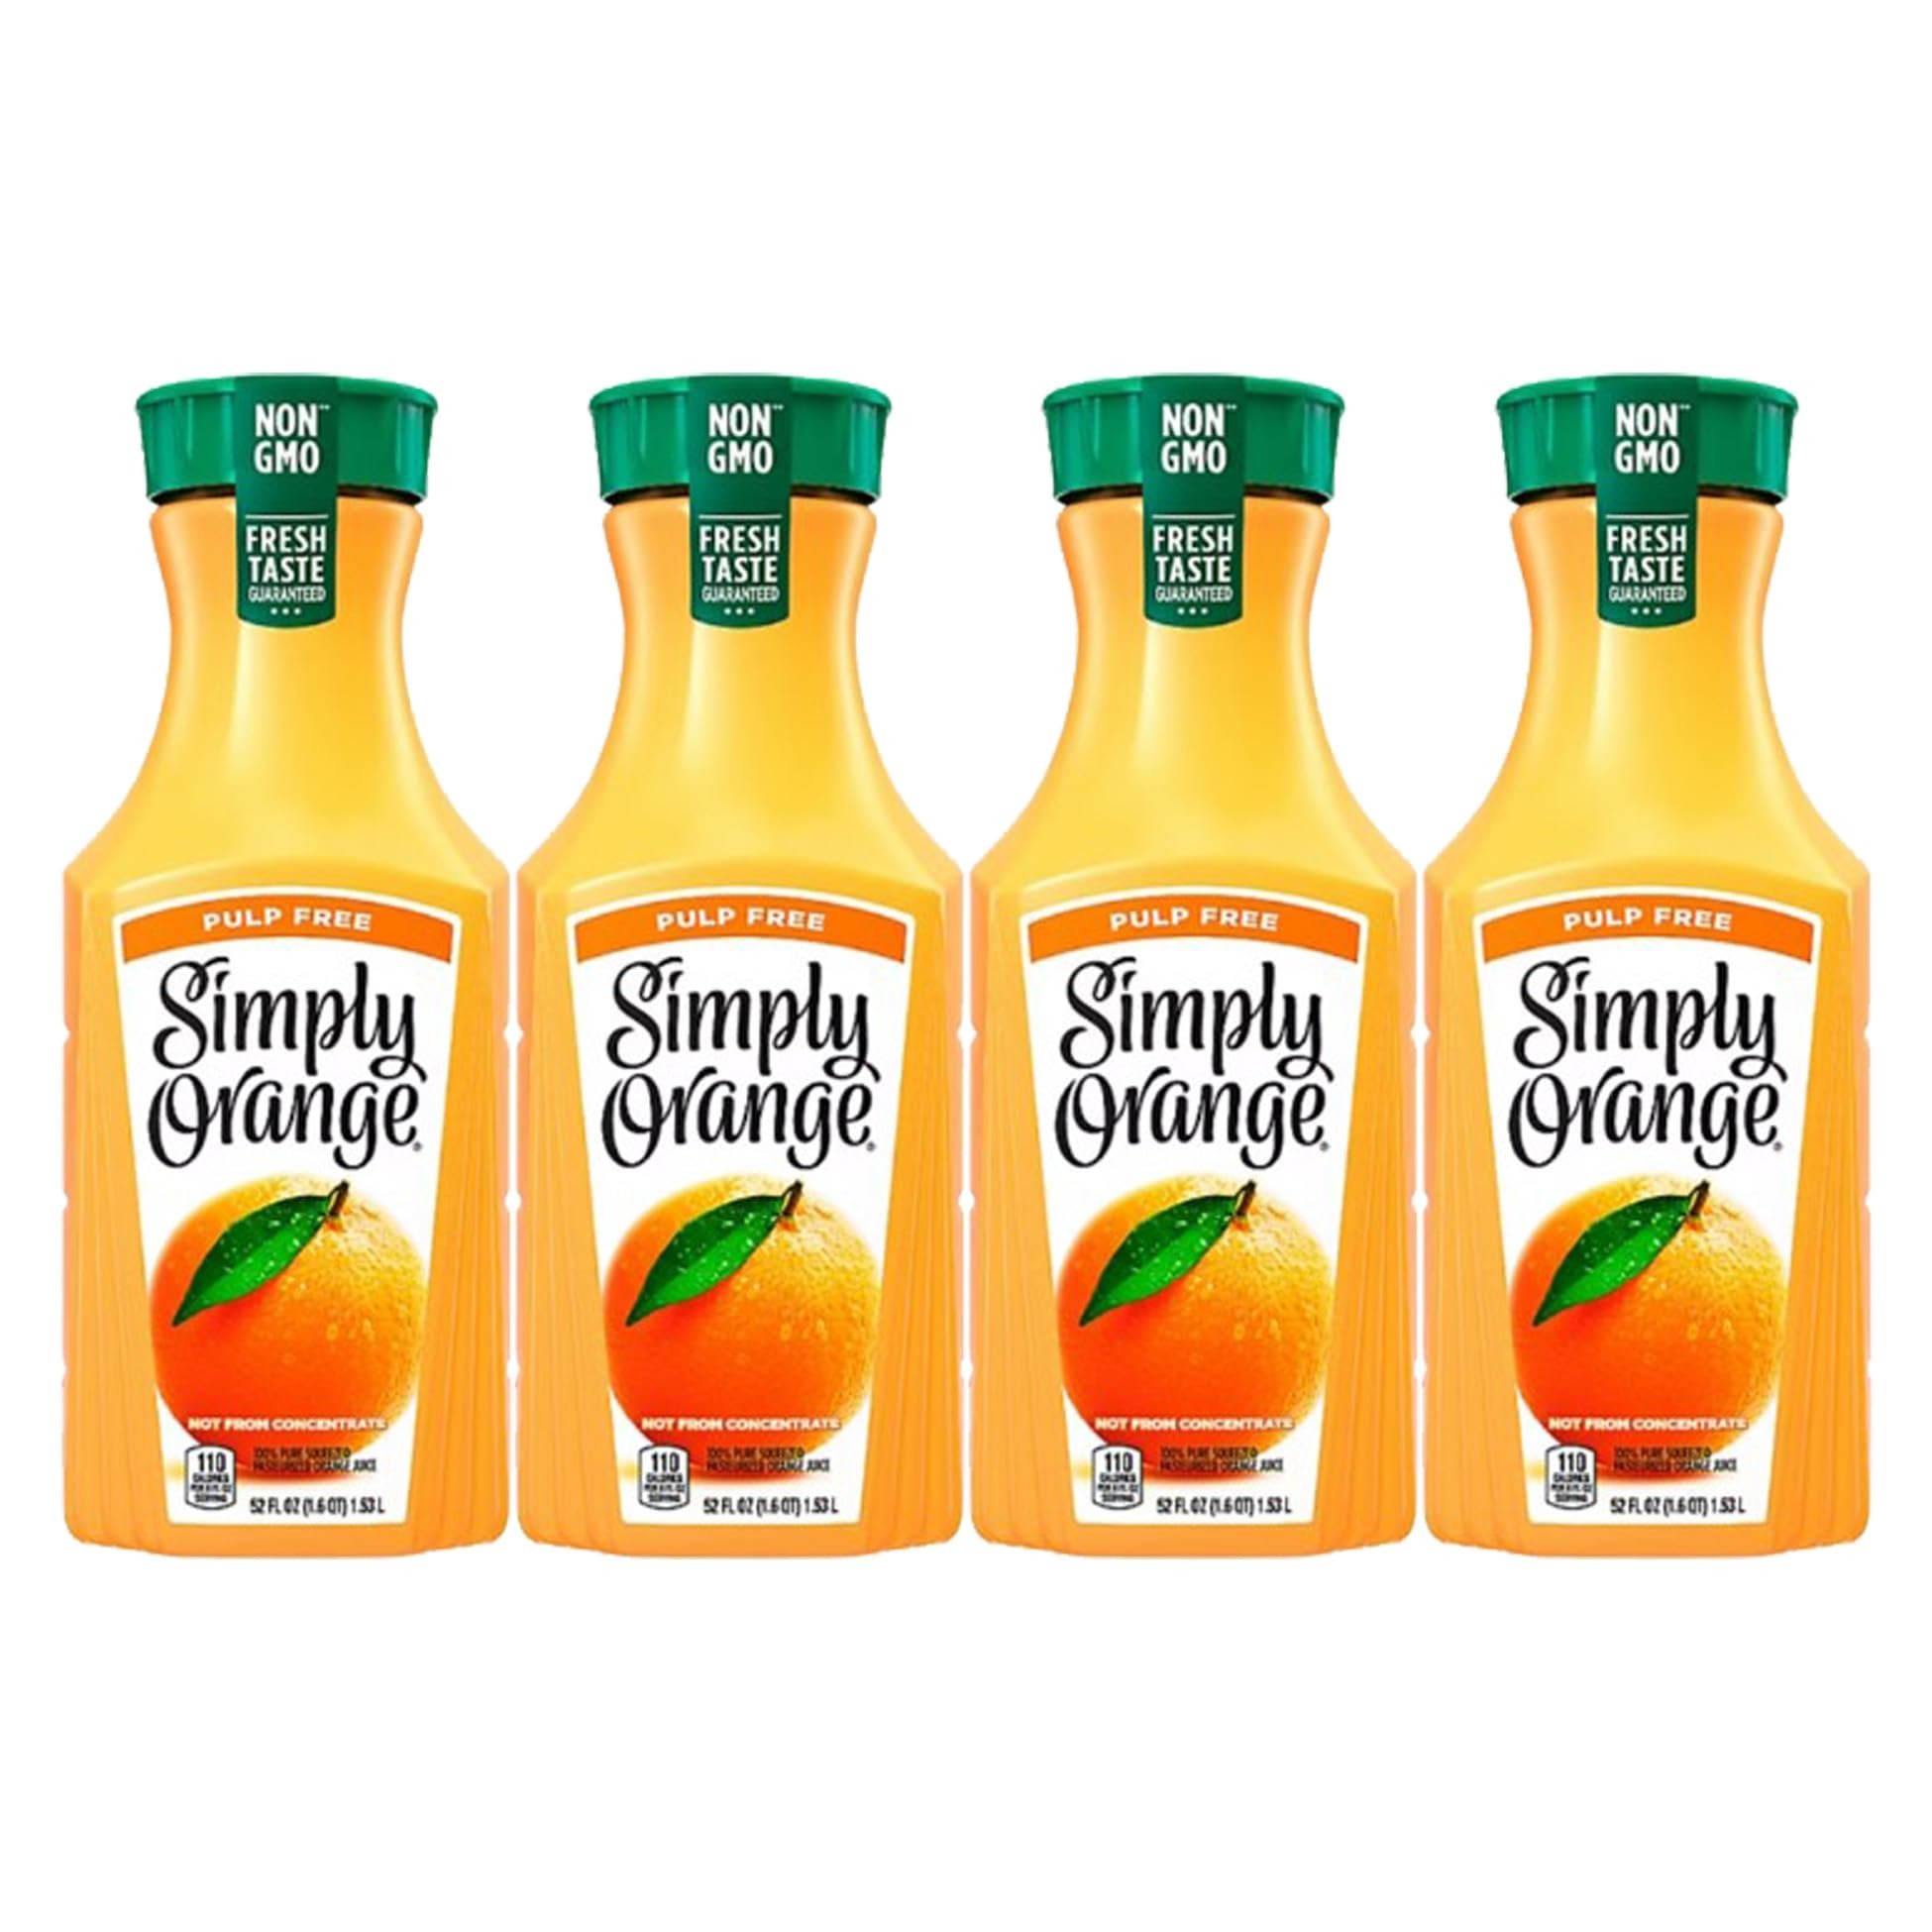
Item Name: Simply Orange Pulp-Free Orange Juice, 4 pk./52 fl. oz.
Bullet Point 1: Pulp-free
Bullet Point 2: Not from concentrate
Bullet Point 3: Fresh taste guaranteed
Bullet Point 4: Includes Four 52-fl. -oz. bottles
Product Description: Experience the delicious taste of Simply beverages. Simply Orange is pulp-free and not from concentrate.
Value: 208.0
Unit: Fl Oz

Price: 4.79